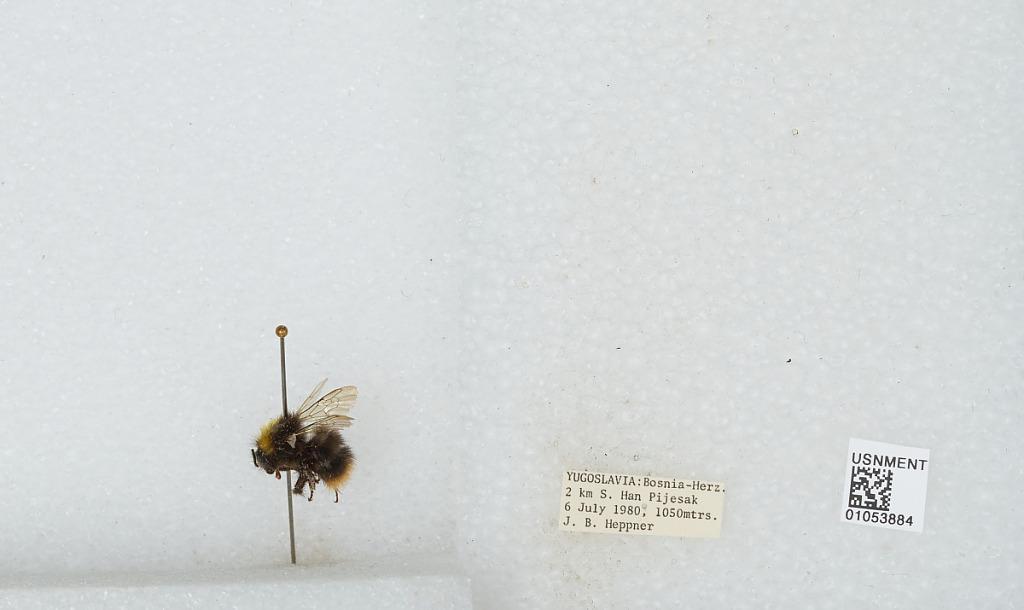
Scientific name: Bombus sp.
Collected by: J. Heppner
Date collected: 1980-7-6
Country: Bosnia and Herzegovina
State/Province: Republika Srpska
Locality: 2 kilometers South of Han Pijesak
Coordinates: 44.0478, 18.9289